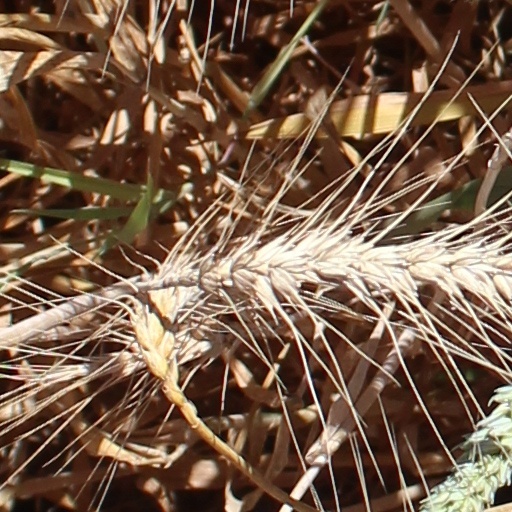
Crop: wheat